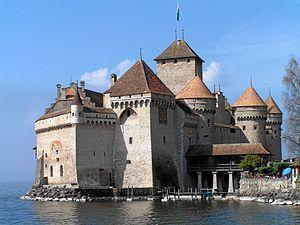
Un château est à l'origine une construction médiévale destinée à protéger le seigneur ainsi que la population du village attenant et à symboliser son autorité au sein du fief. Les premiers châteaux étaient construits en bois, souvent sur une élévation de terre, puis en pierre afin de résister aux nouvelles armes de guerre. On les appela les châteaux forts.
La liste représente les territoires de la ville et république de Berne jusqu'en 1798.
Le Léman, appelé aussi lac de Genève, ou par tautologie lac Léman, est un lac d'origine glaciaire situé en Suisse et en France ; par sa superficie, c'est le plus grand lac alpin et subalpin d'Europe.
La culture de la Suisse est l'ensemble des signes distinctifs qui caractérisent la société suisse. Elle englobe les traditions, les croyances, le patrimoine commun, les langues, la politique culturelle suisse, les moyens d'encouragement et de diffusion de la culture, les manifestations et lieux de culture ainsi que les arts pratiqués en Suisse ou par des Suisses.
Pierre II de Savoie, dit « le Petit Charlemagne », né en 1203, peut-être au château de Suse, et mort le 16 mai 1268 au château de Pierre-Châtel, est un prince souverain du comté de Savoie de 1263 à 1268.